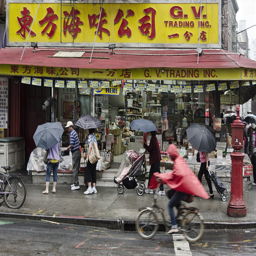
A city street filled with lots of people walking in the rain.
A group of people walk outside in the rain with umbrellas.
The bicyclist in a raincoat rides near pedestrians on the sidewalk.
Delicacy nourishment being served for individuals to consume.

A group of people covering with a umbrellas and some cycling